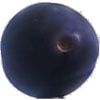
Label: Plum 3